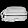
Label: Bag